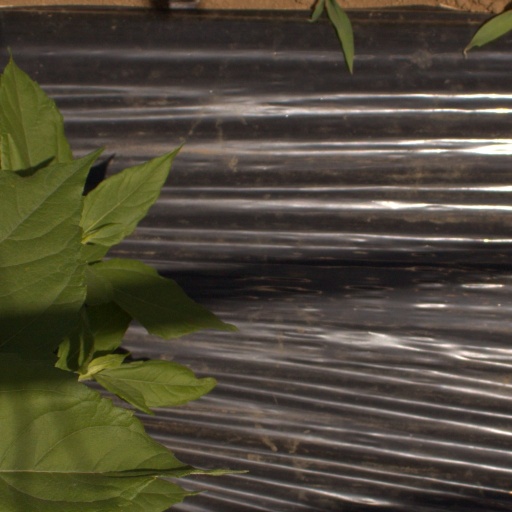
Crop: Jerusalem artichoke